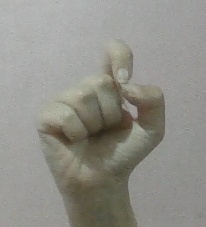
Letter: fa